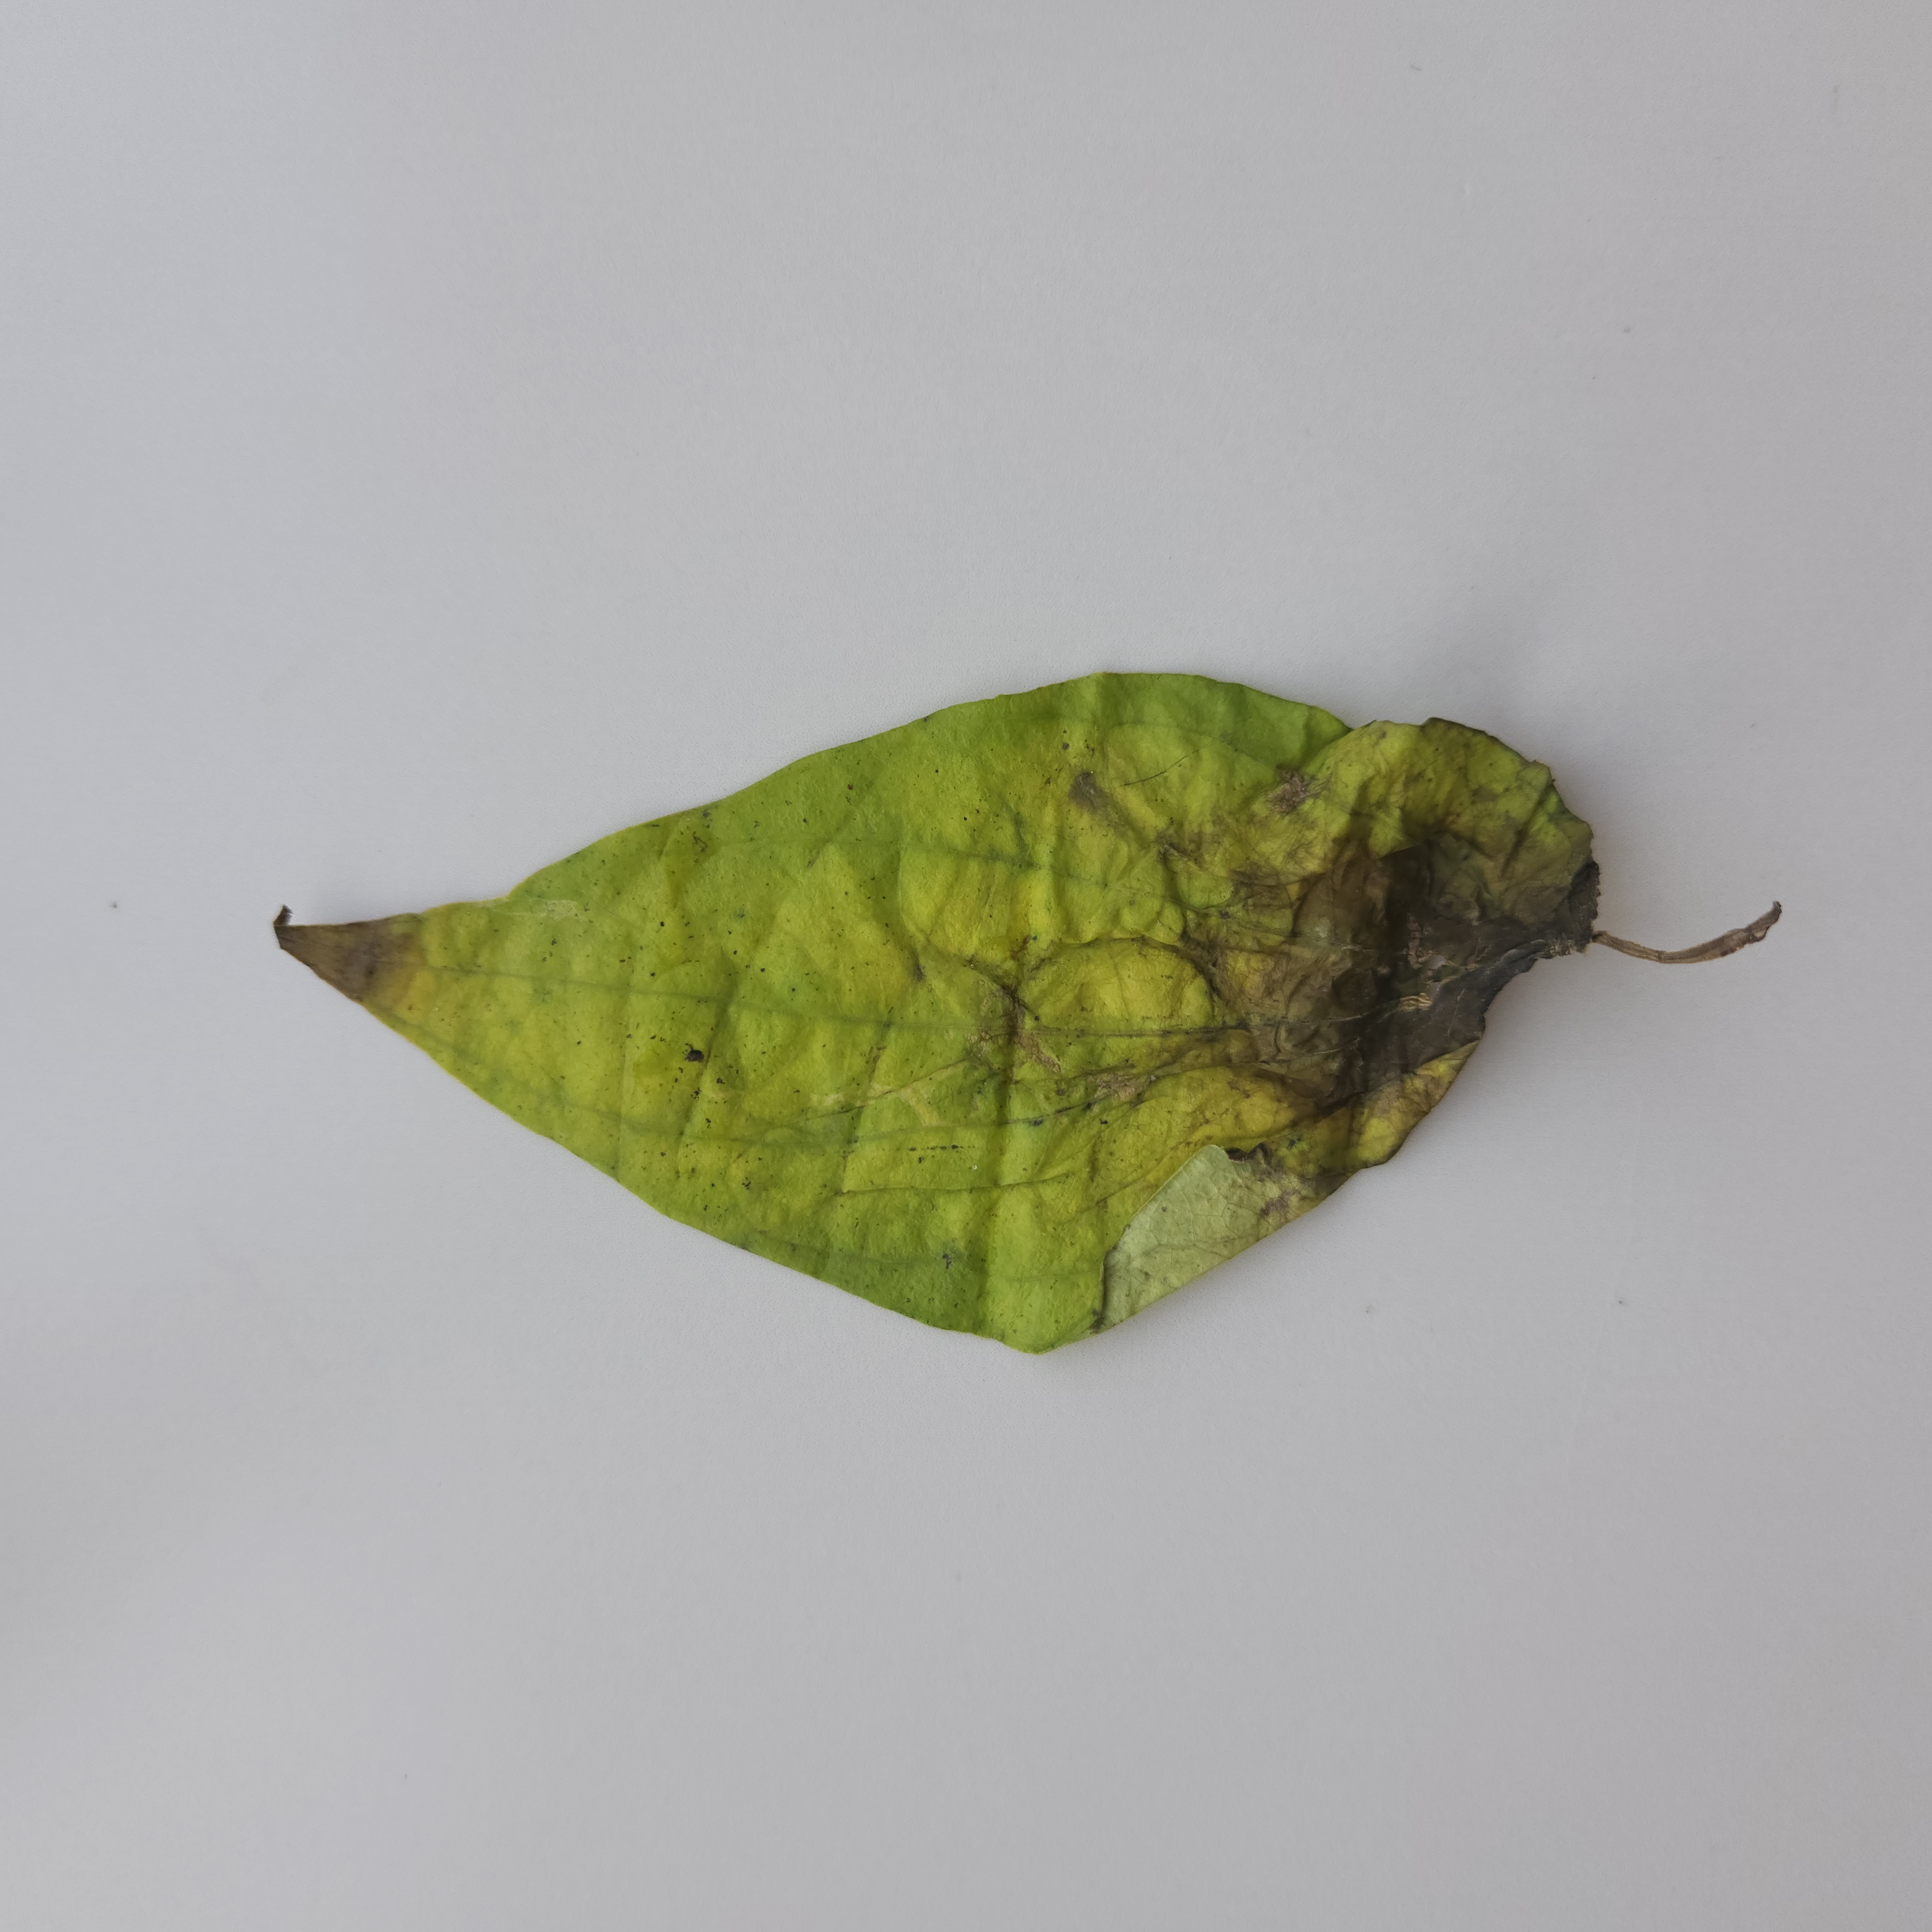
Label: Diseased